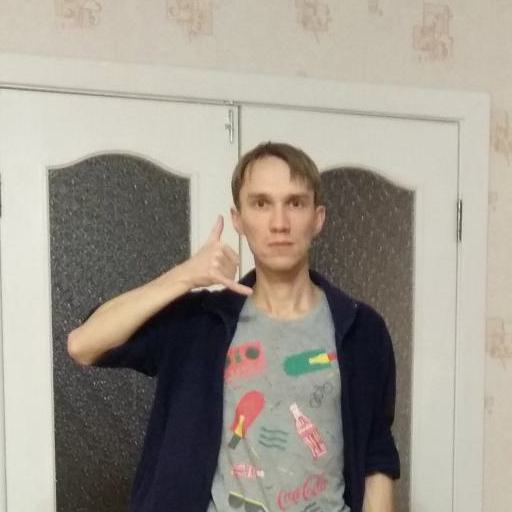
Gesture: call